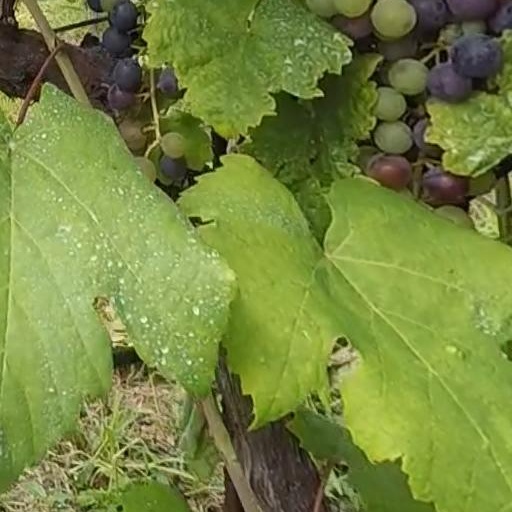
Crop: grape